Tom Freston

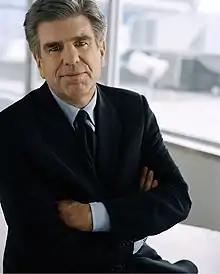
Tom Freston at the 2011 Time 100 gala.

Thomas E. Freston (born November 22, 1945) is an American media proprietor, businessman, and financier.